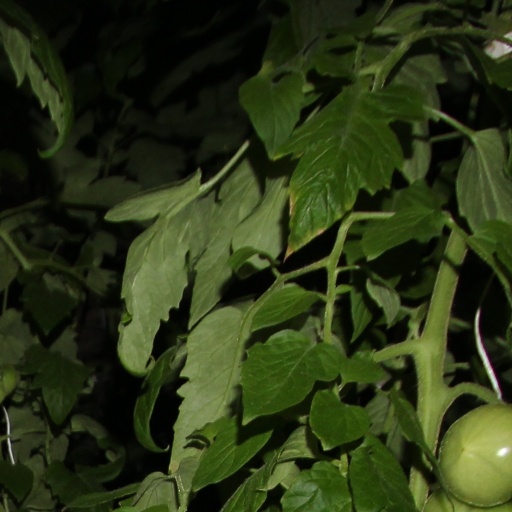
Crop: tomato